Democratic Republic of the Congo

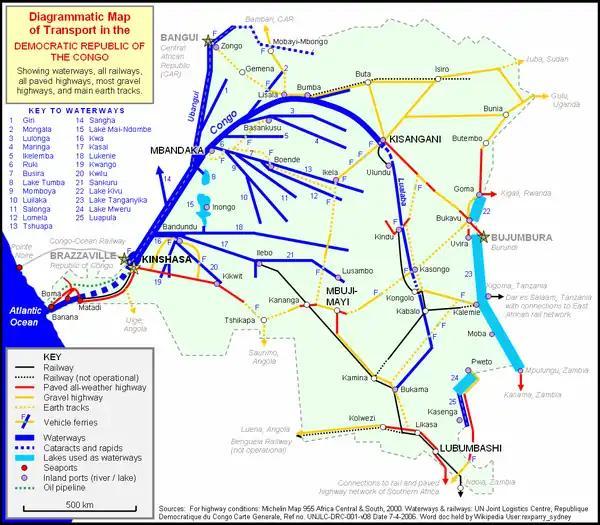
Map of the transport network in the DRC, including major rail, road, and water routes

The global growth in demand for scarce raw materials and the industrial surges in China, India, Russia, Brazil and other developing countries require that developed countries employ new, integrated and responsive strategies for identifying and ensuring, on a continual basis, an adequate supply of strategic and critical materials required for their security needs. Highlighting the DR Congo's importance to United States national security, the effort to establish an elite Congolese unit is the latest push by the U.S. to professionalize armed forces in this "strategically important" region.